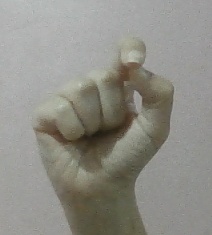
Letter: fa